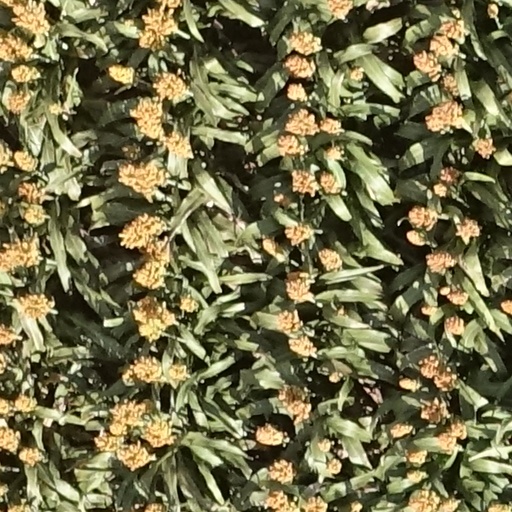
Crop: sorghum